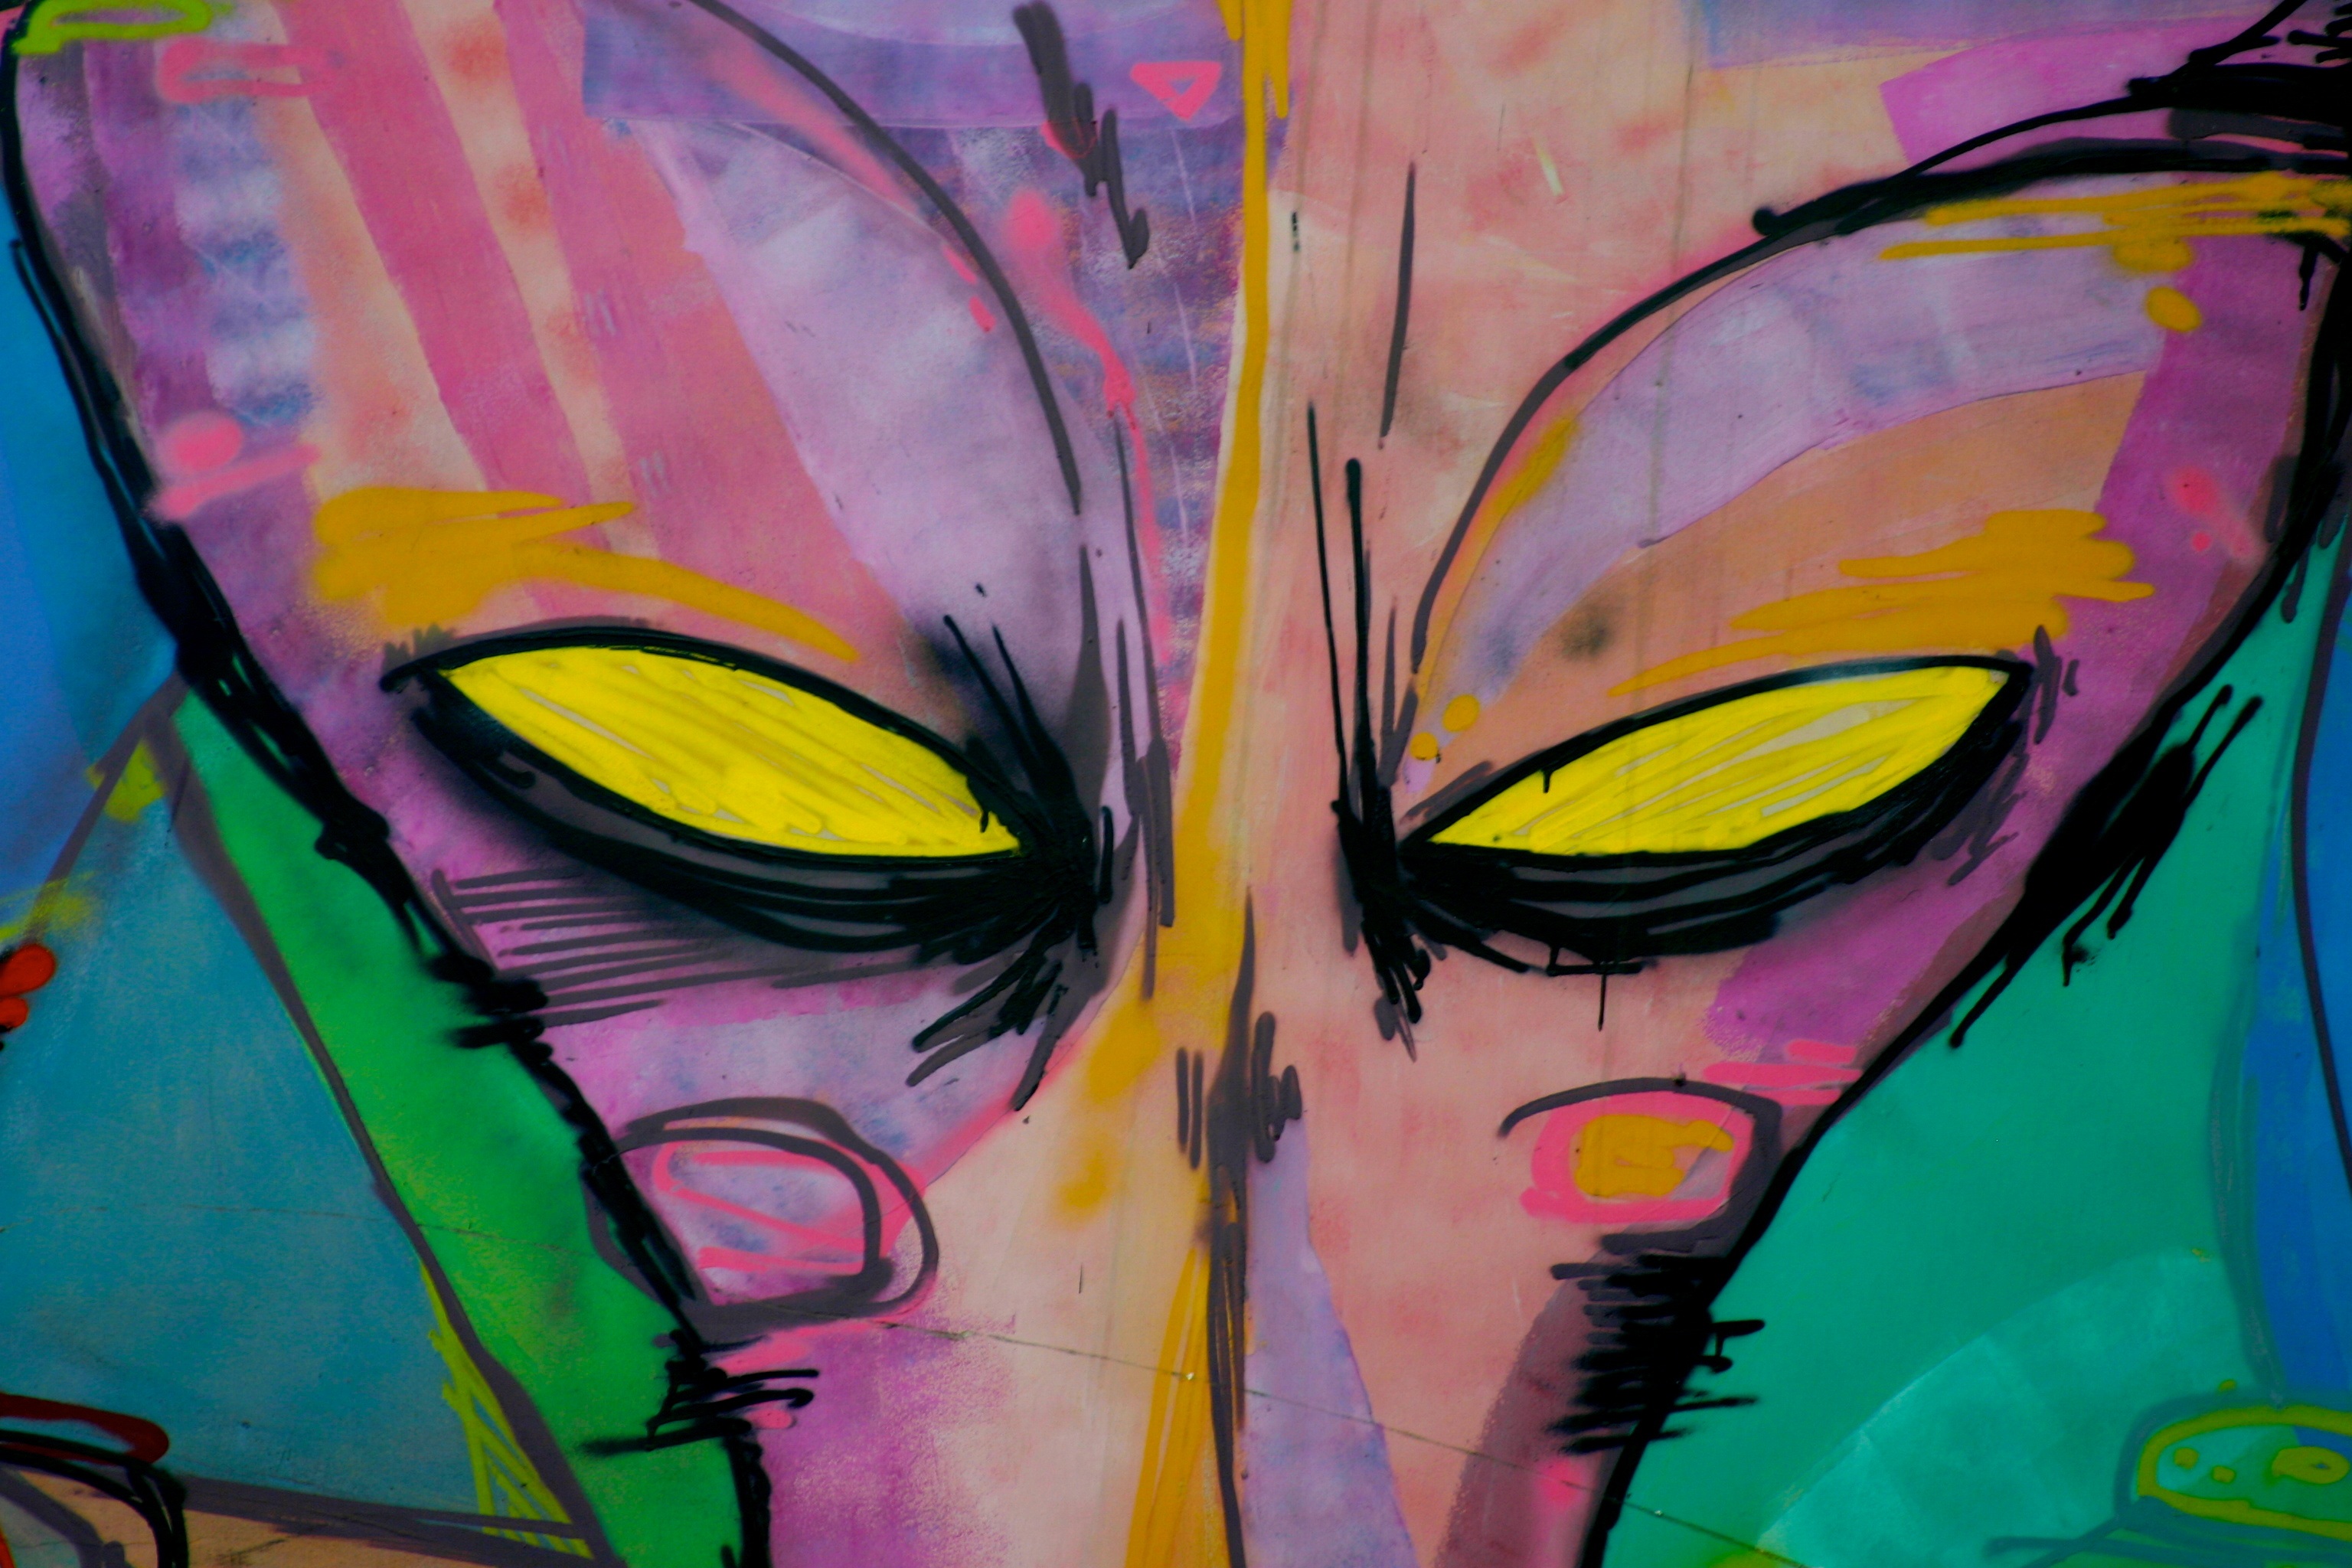
color, space, galaxy, graffiti, artwork, painting, futuristic, face, eyes, art, fiction, sketch, drawing, illustration, monster, creature, alien, invader, cartoon, modern art, avatar, invasion, acrylic paint, psychedelic art